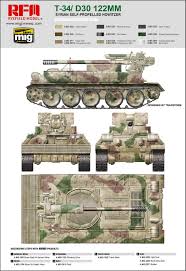
Label: D-30